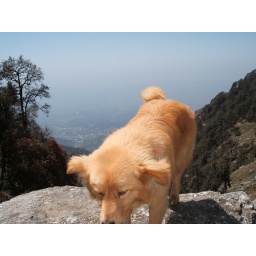
dog high up in mountains